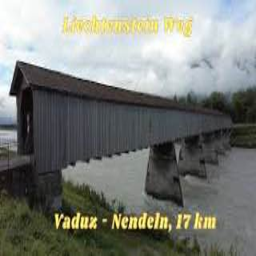
Old Rhine Bridge